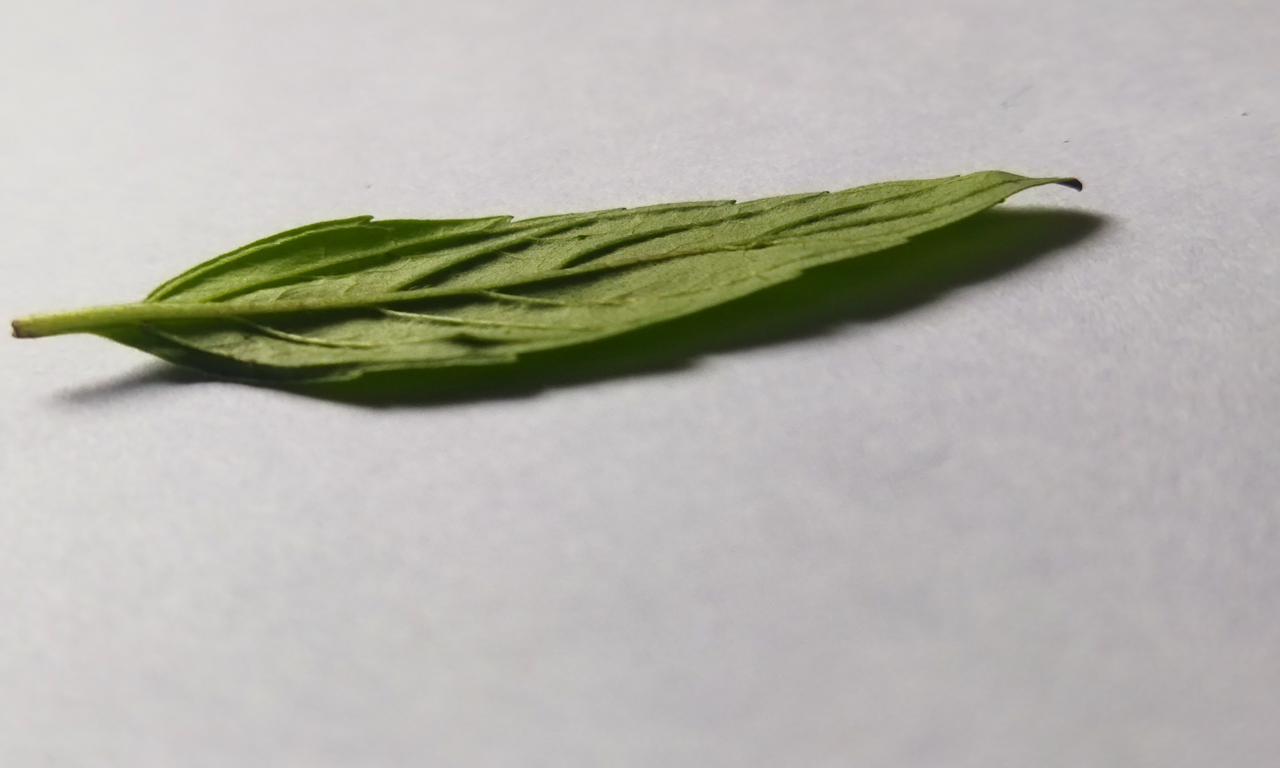
Label: Fresh